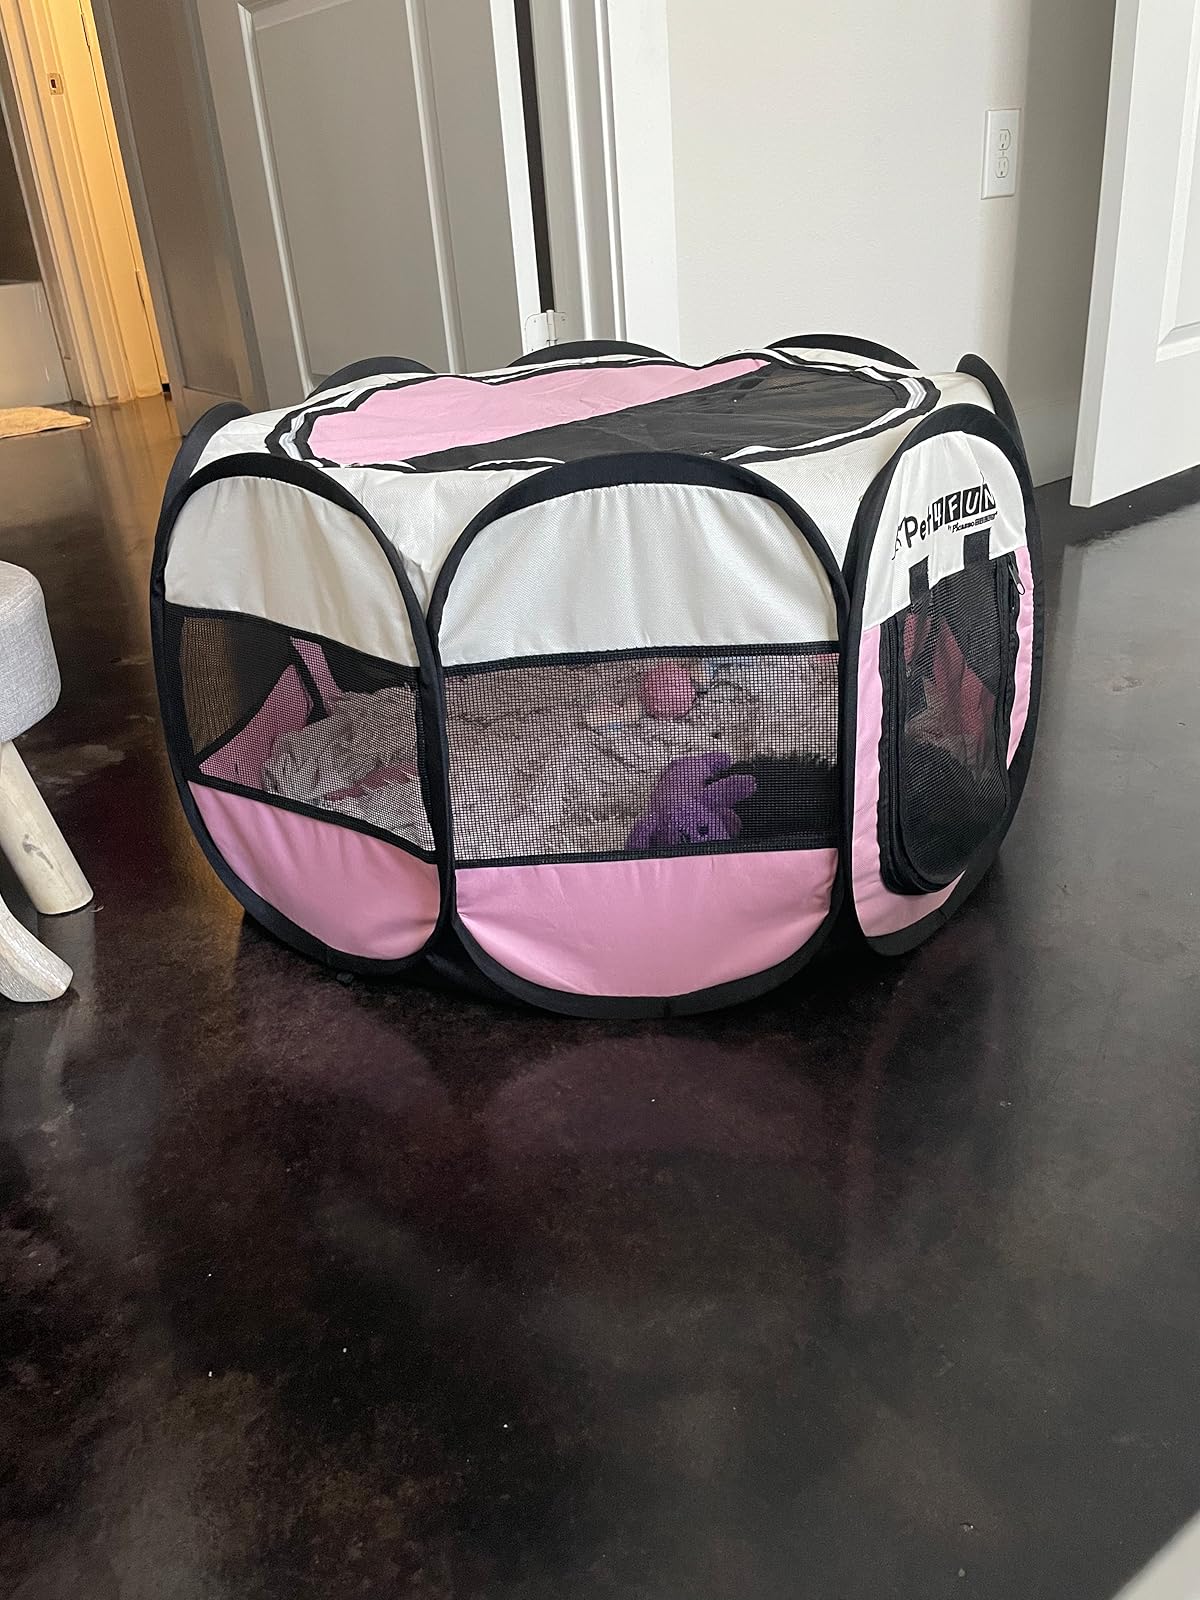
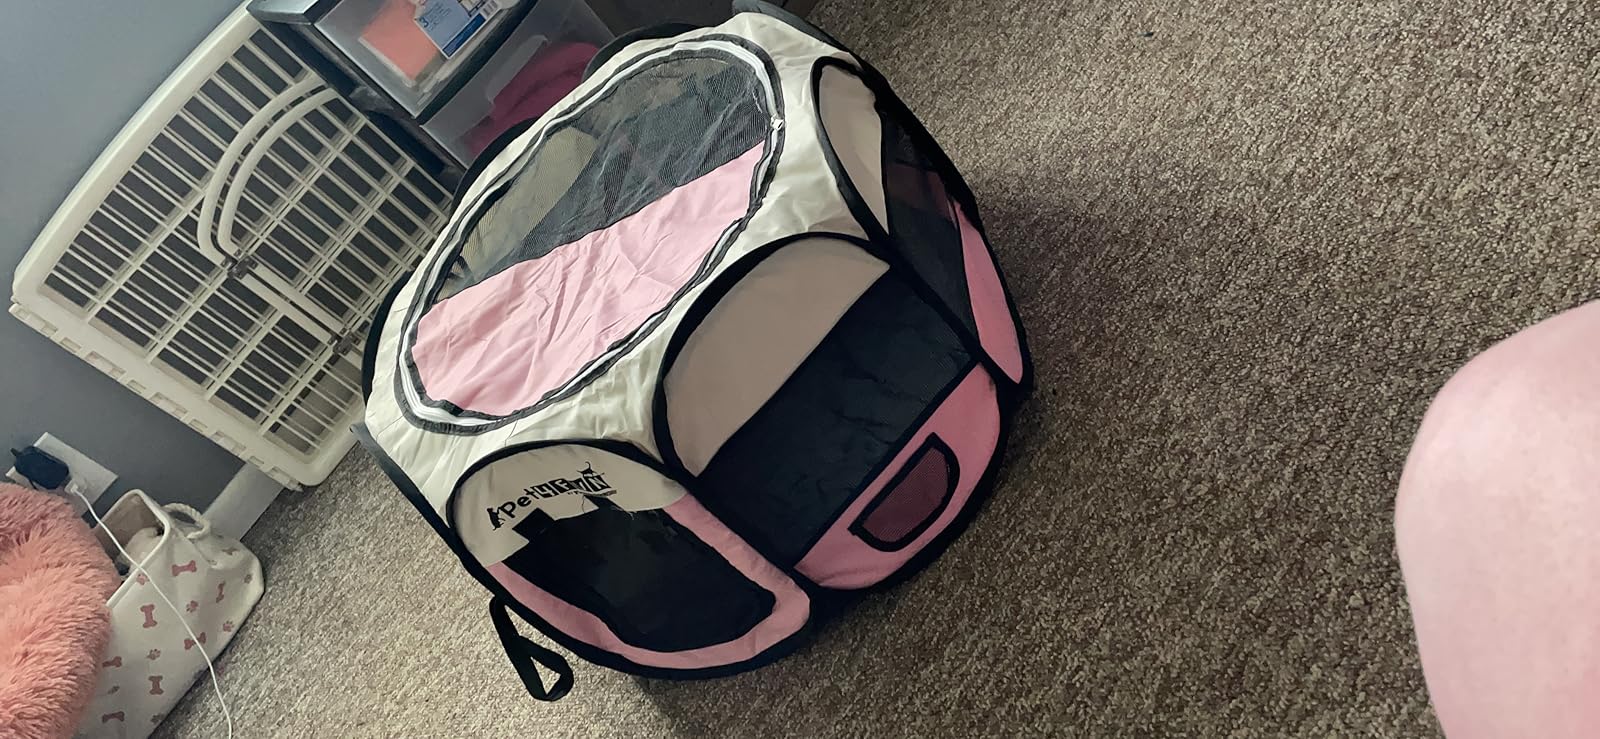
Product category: items_kennel
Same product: yes